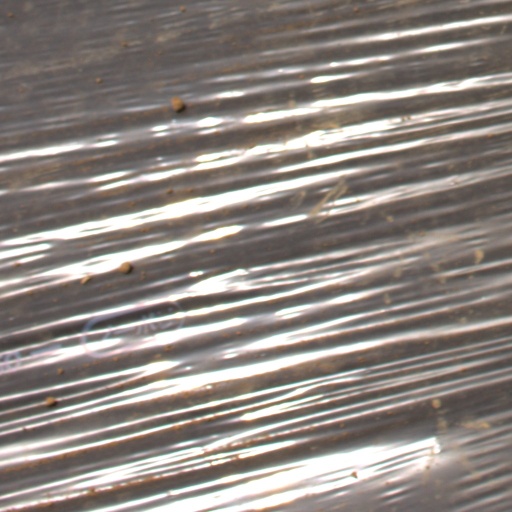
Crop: Jerusalem artichoke